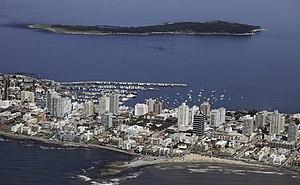
Jacques Médecin, né le 5 mai 1928 à Nice et mort le 17 novembre 1998 à Punta del Este, est un homme politique français, maire de Nice de 1966 à 1990, président du conseil général des Alpes-Maritimes de 1973 à 1990, et secrétaire d'État au Tourisme de 1976 à 1978 dans les gouvernements Chirac I, Barre I et Barre II.